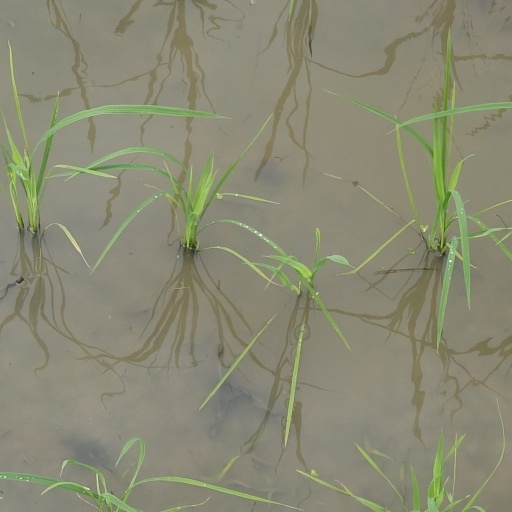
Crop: rice